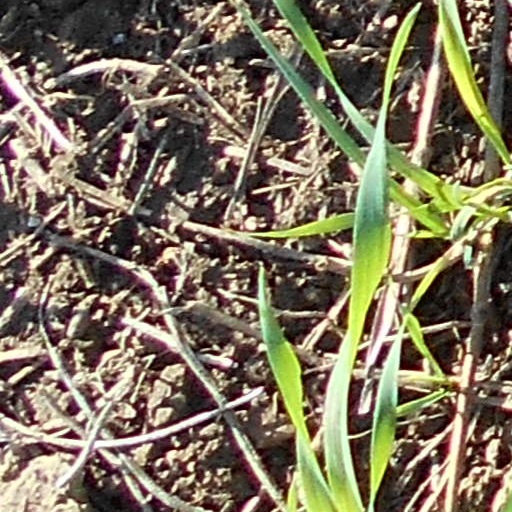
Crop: wheat